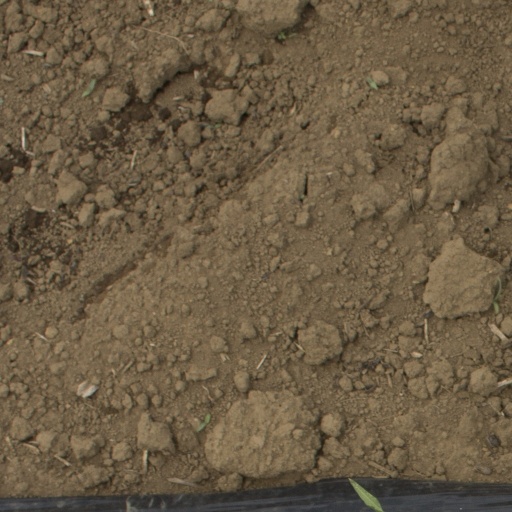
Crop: Jerusalem artichoke